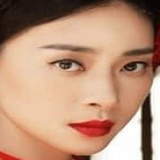
diễn viên Ngô Thanh Vân